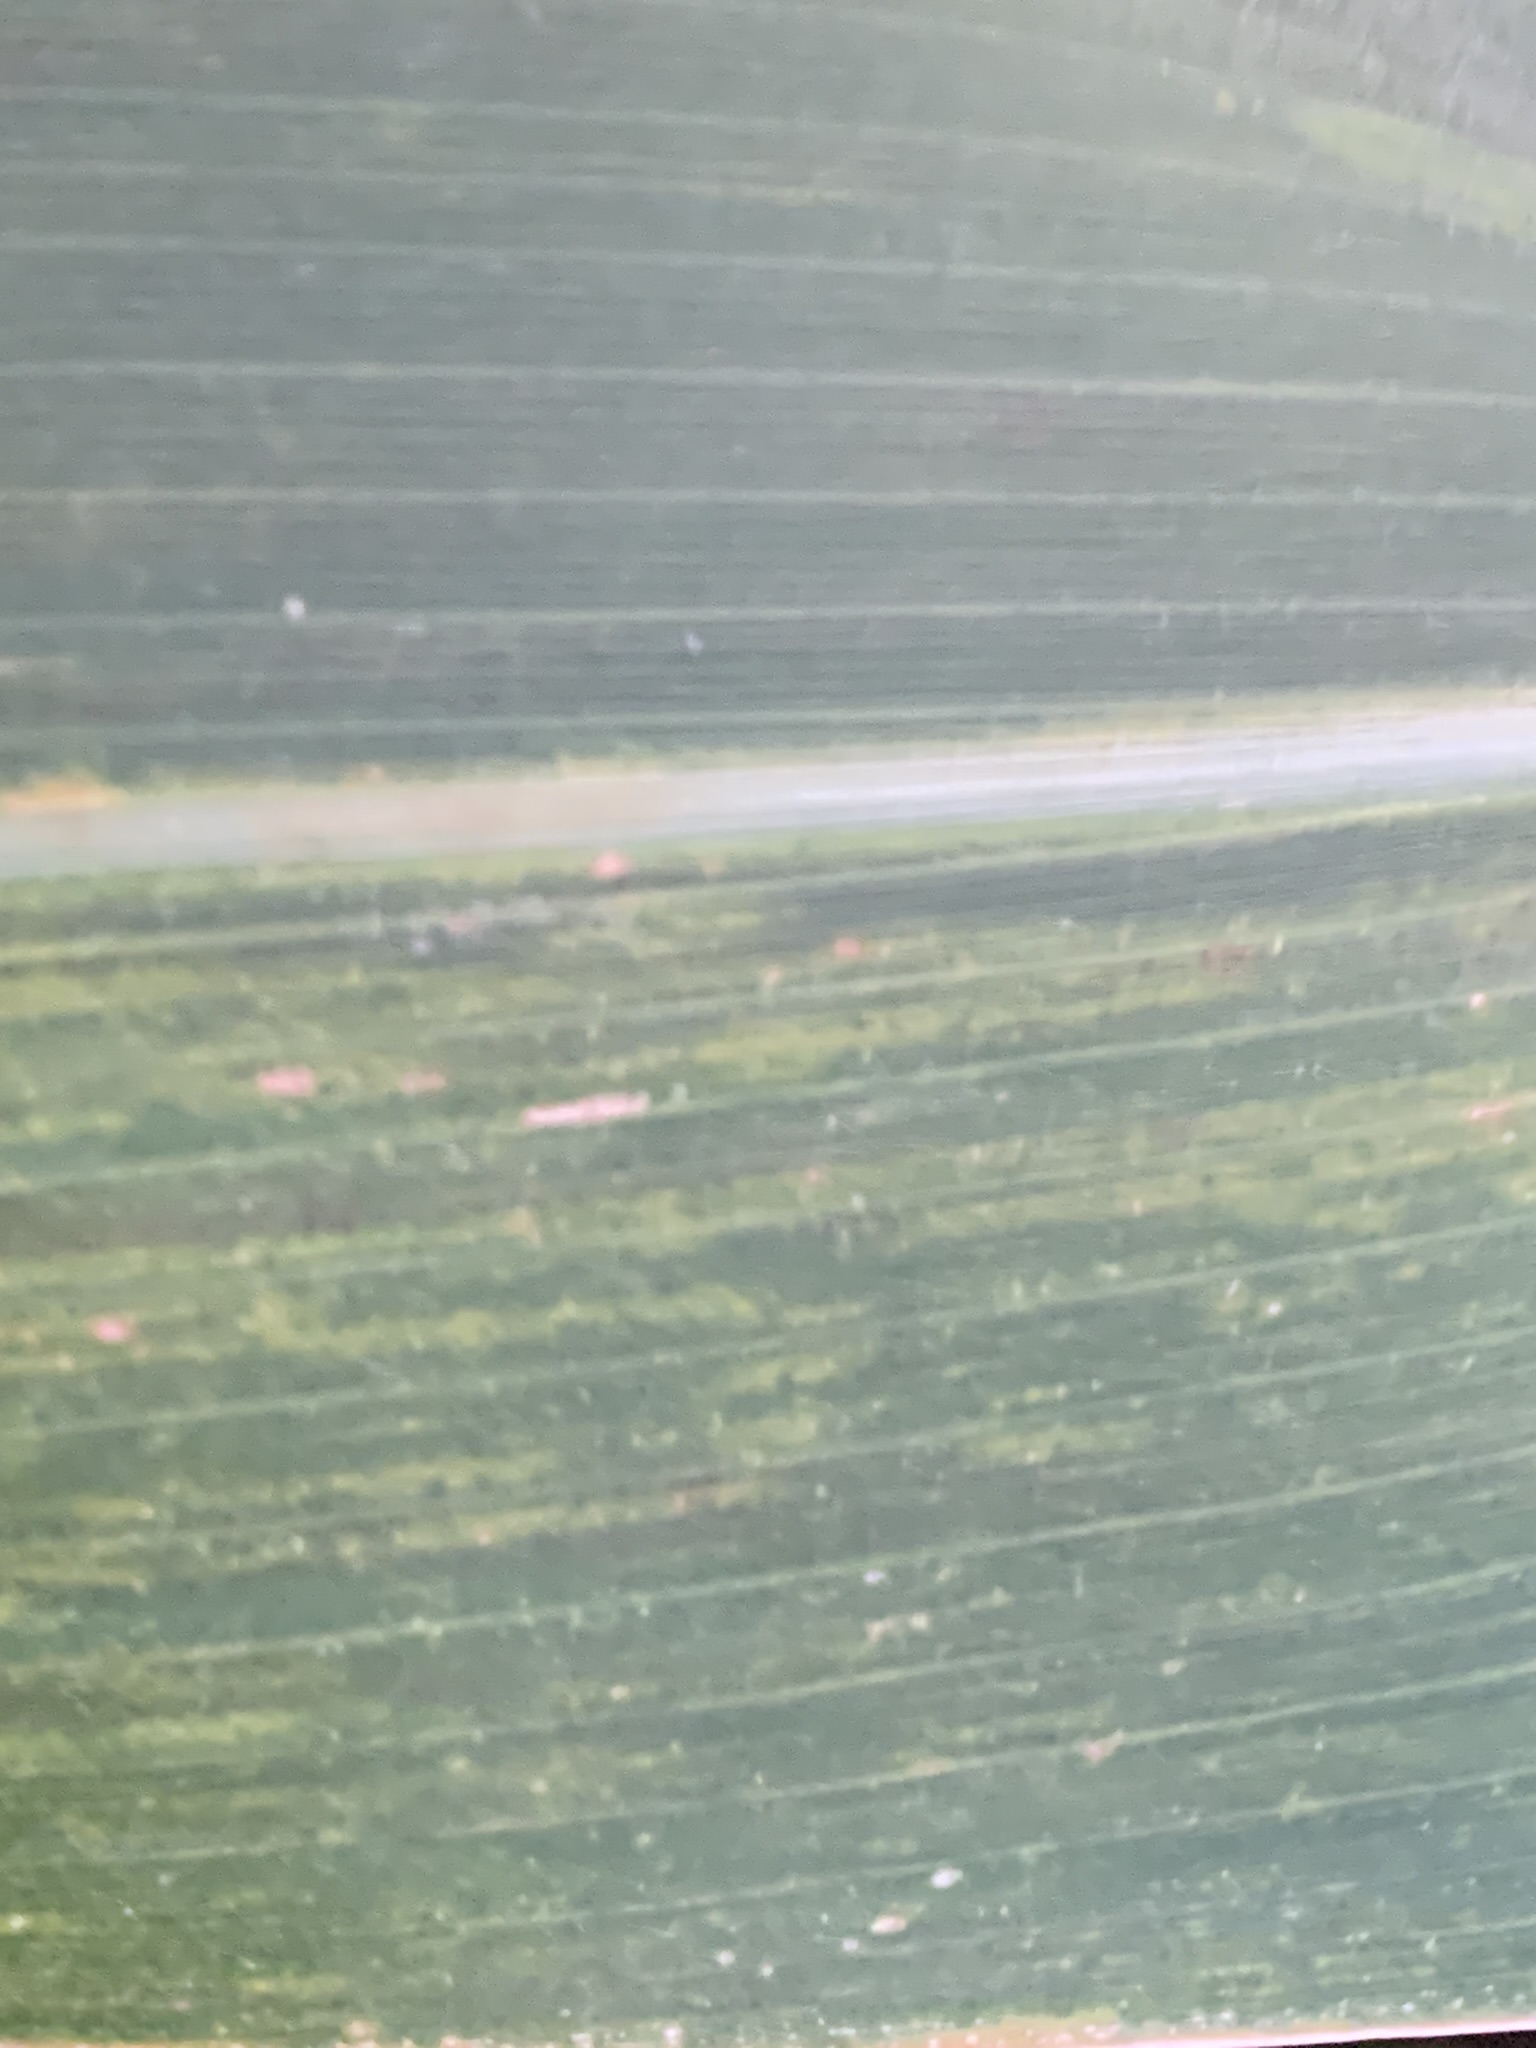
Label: MLN